Regina Wallace

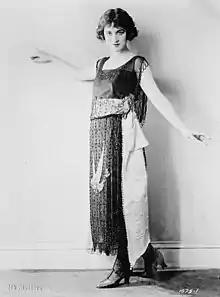
Wallace in 1900

Born in Trenton, New Jersey, Wallace began her career in 1913, performing in New York, where she appeared in the Broadway play "A Good Little Devil", under the name Reggie Wallace. She also appeared in Broadway productions of "Friendly Enemies", "The Male Animal", "The Breaking Point", "The Show-Off" and "First Lady", among others. From 1956 to 1962 Wallace appeared in the Broadway production of "My Fair Lady".